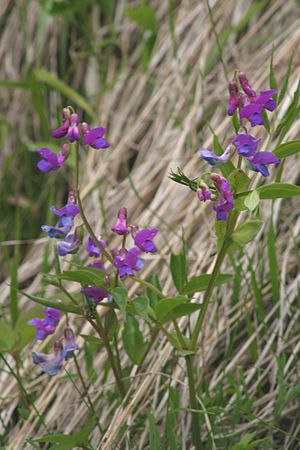
Fladbælg
Vårfladbælg (Lathyrus vernus)